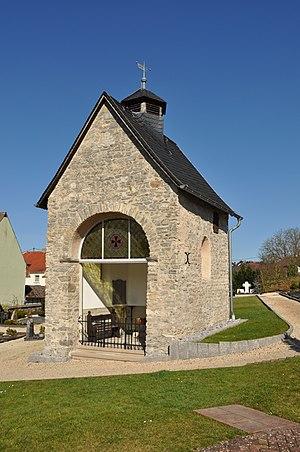
Holzheim est une municipalité du Verbandsgemeinde Diez, dans l'arrondissement de Rhin-Lahn, en Rhénanie-Palatinat, dans l'ouest de l'Allemagne.